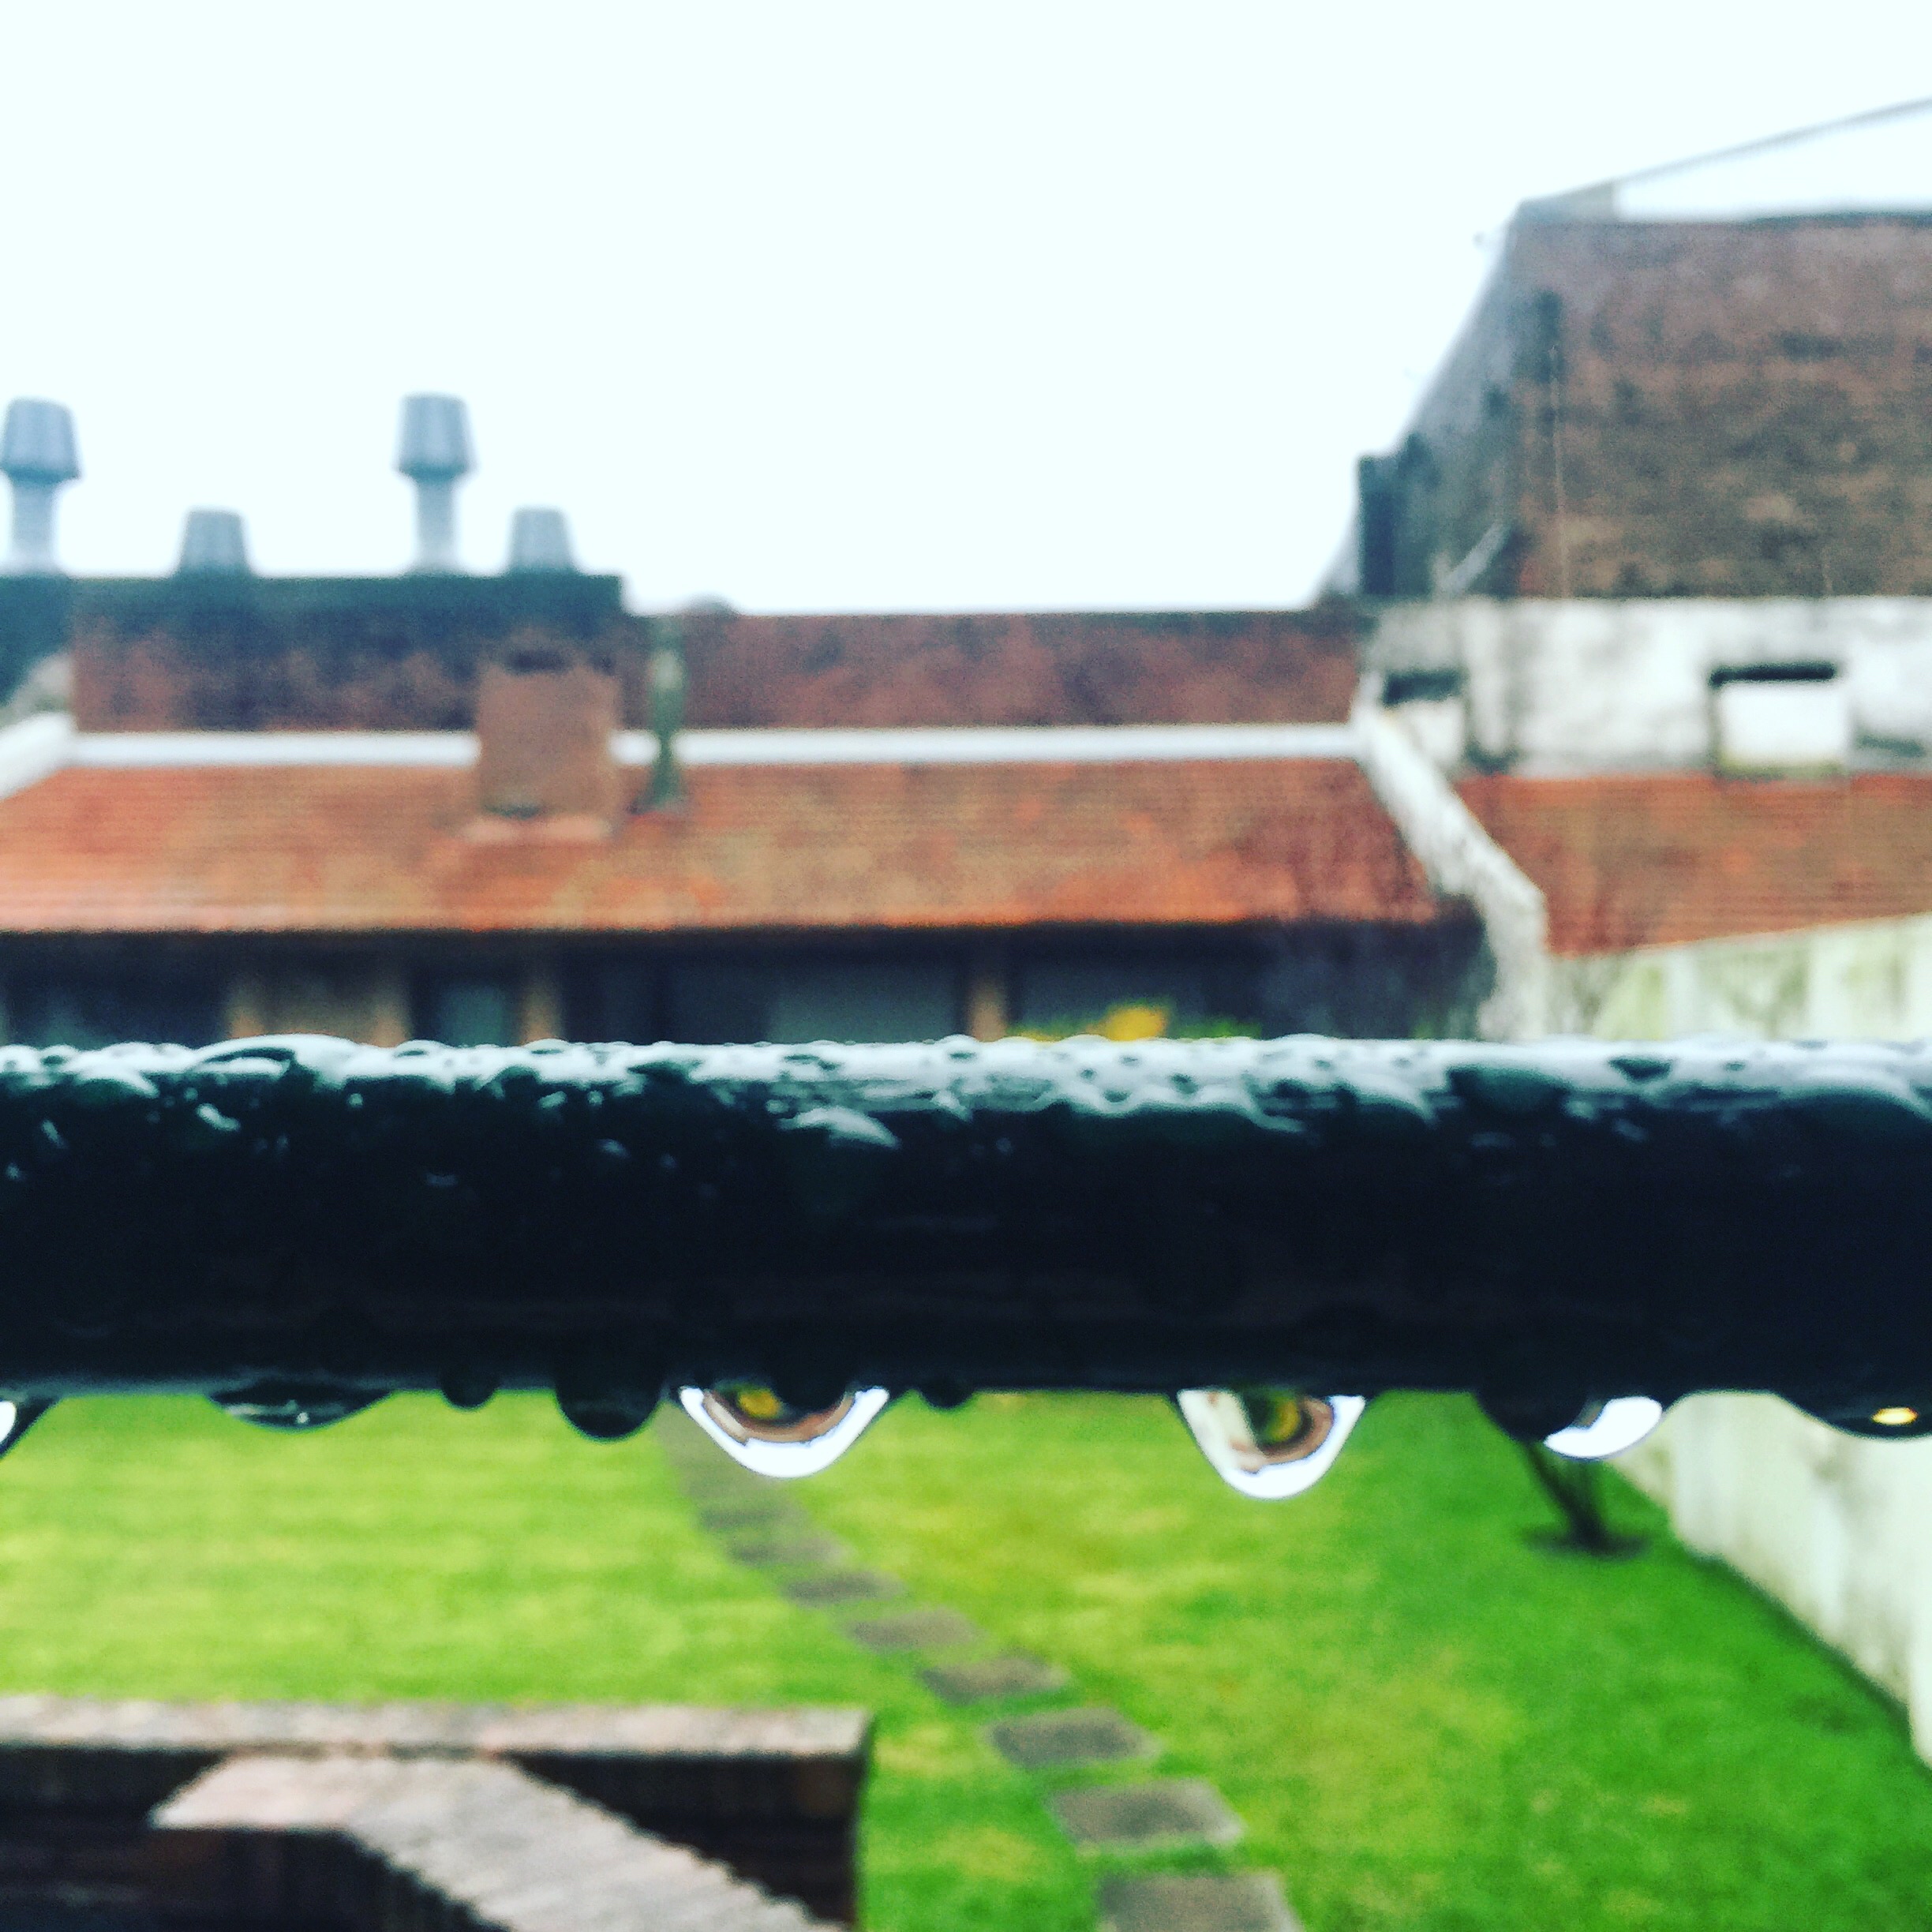
iphone, rain, vehicle, raindrops, argentina, iphoneography, project365, squareformat, rodrigoparedes, buenosaires, ar, 160378, 160378com, www160378com, iphone6plus